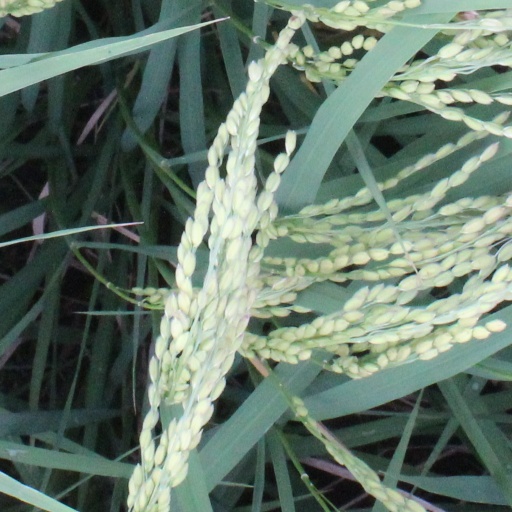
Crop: rice